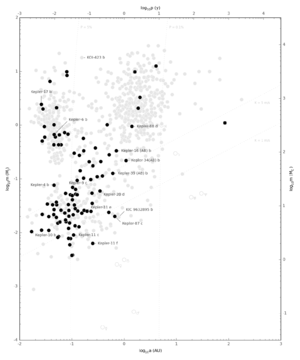
Kepler est un télescope spatial développé par l'agence spatiale américaine, la NASA, pour détecter des exoplanètes. Lancé en 2009, Kepler a pour objectif d'effectuer un recensement des exoplanètes détectables situées dans une région de la Voie lactée de 115 degrés carrés en observant sur une période de plus de 3 ans l'intensité lumineuse de 145 000 étoiles pré-sélectionnées. Kepler est conçu pour que la sensibilité de son détecteur lui permette d'identifier des planètes de type terrestre et puisse ainsi recenser les planètes semblables à la nôtre gravitant autour d'étoiles similaires au Soleil. La mission primaire d'une durée de 3,5 ans a été prolongée par la mission K2 jusqu'en 2019, avec des objectifs révisés du fait de perte de deux de ses roues de réaction. La mission s'est achevée en octobre 2018 après épuisement de ses ergols.
Un objet d'intérêt de Kepler, en anglais Kepler Object of Interest, est une étoile observée par le télescope spatial Kepler pour laquelle un candidat de planète en transit a été détecté. Les KOI forment un sous-ensemble d'une liste de 150 000 étoiles sélectionnées pour le programme Kepler, qui est elle-même un sous-ensemble du Kepler Input Catalog.